La princesse de Navarre

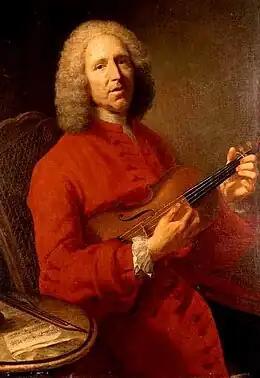
Jean-Philippe Rameau

La princesse de Navarre ("The Princess of Navarre") is a "comédie-ballet" by Voltaire, with music by Jean-Philippe Rameau, first performed on 23 February 1745 at La Grande Ecurie, Versailles.